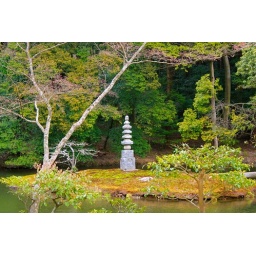
A little stone tower in a pond